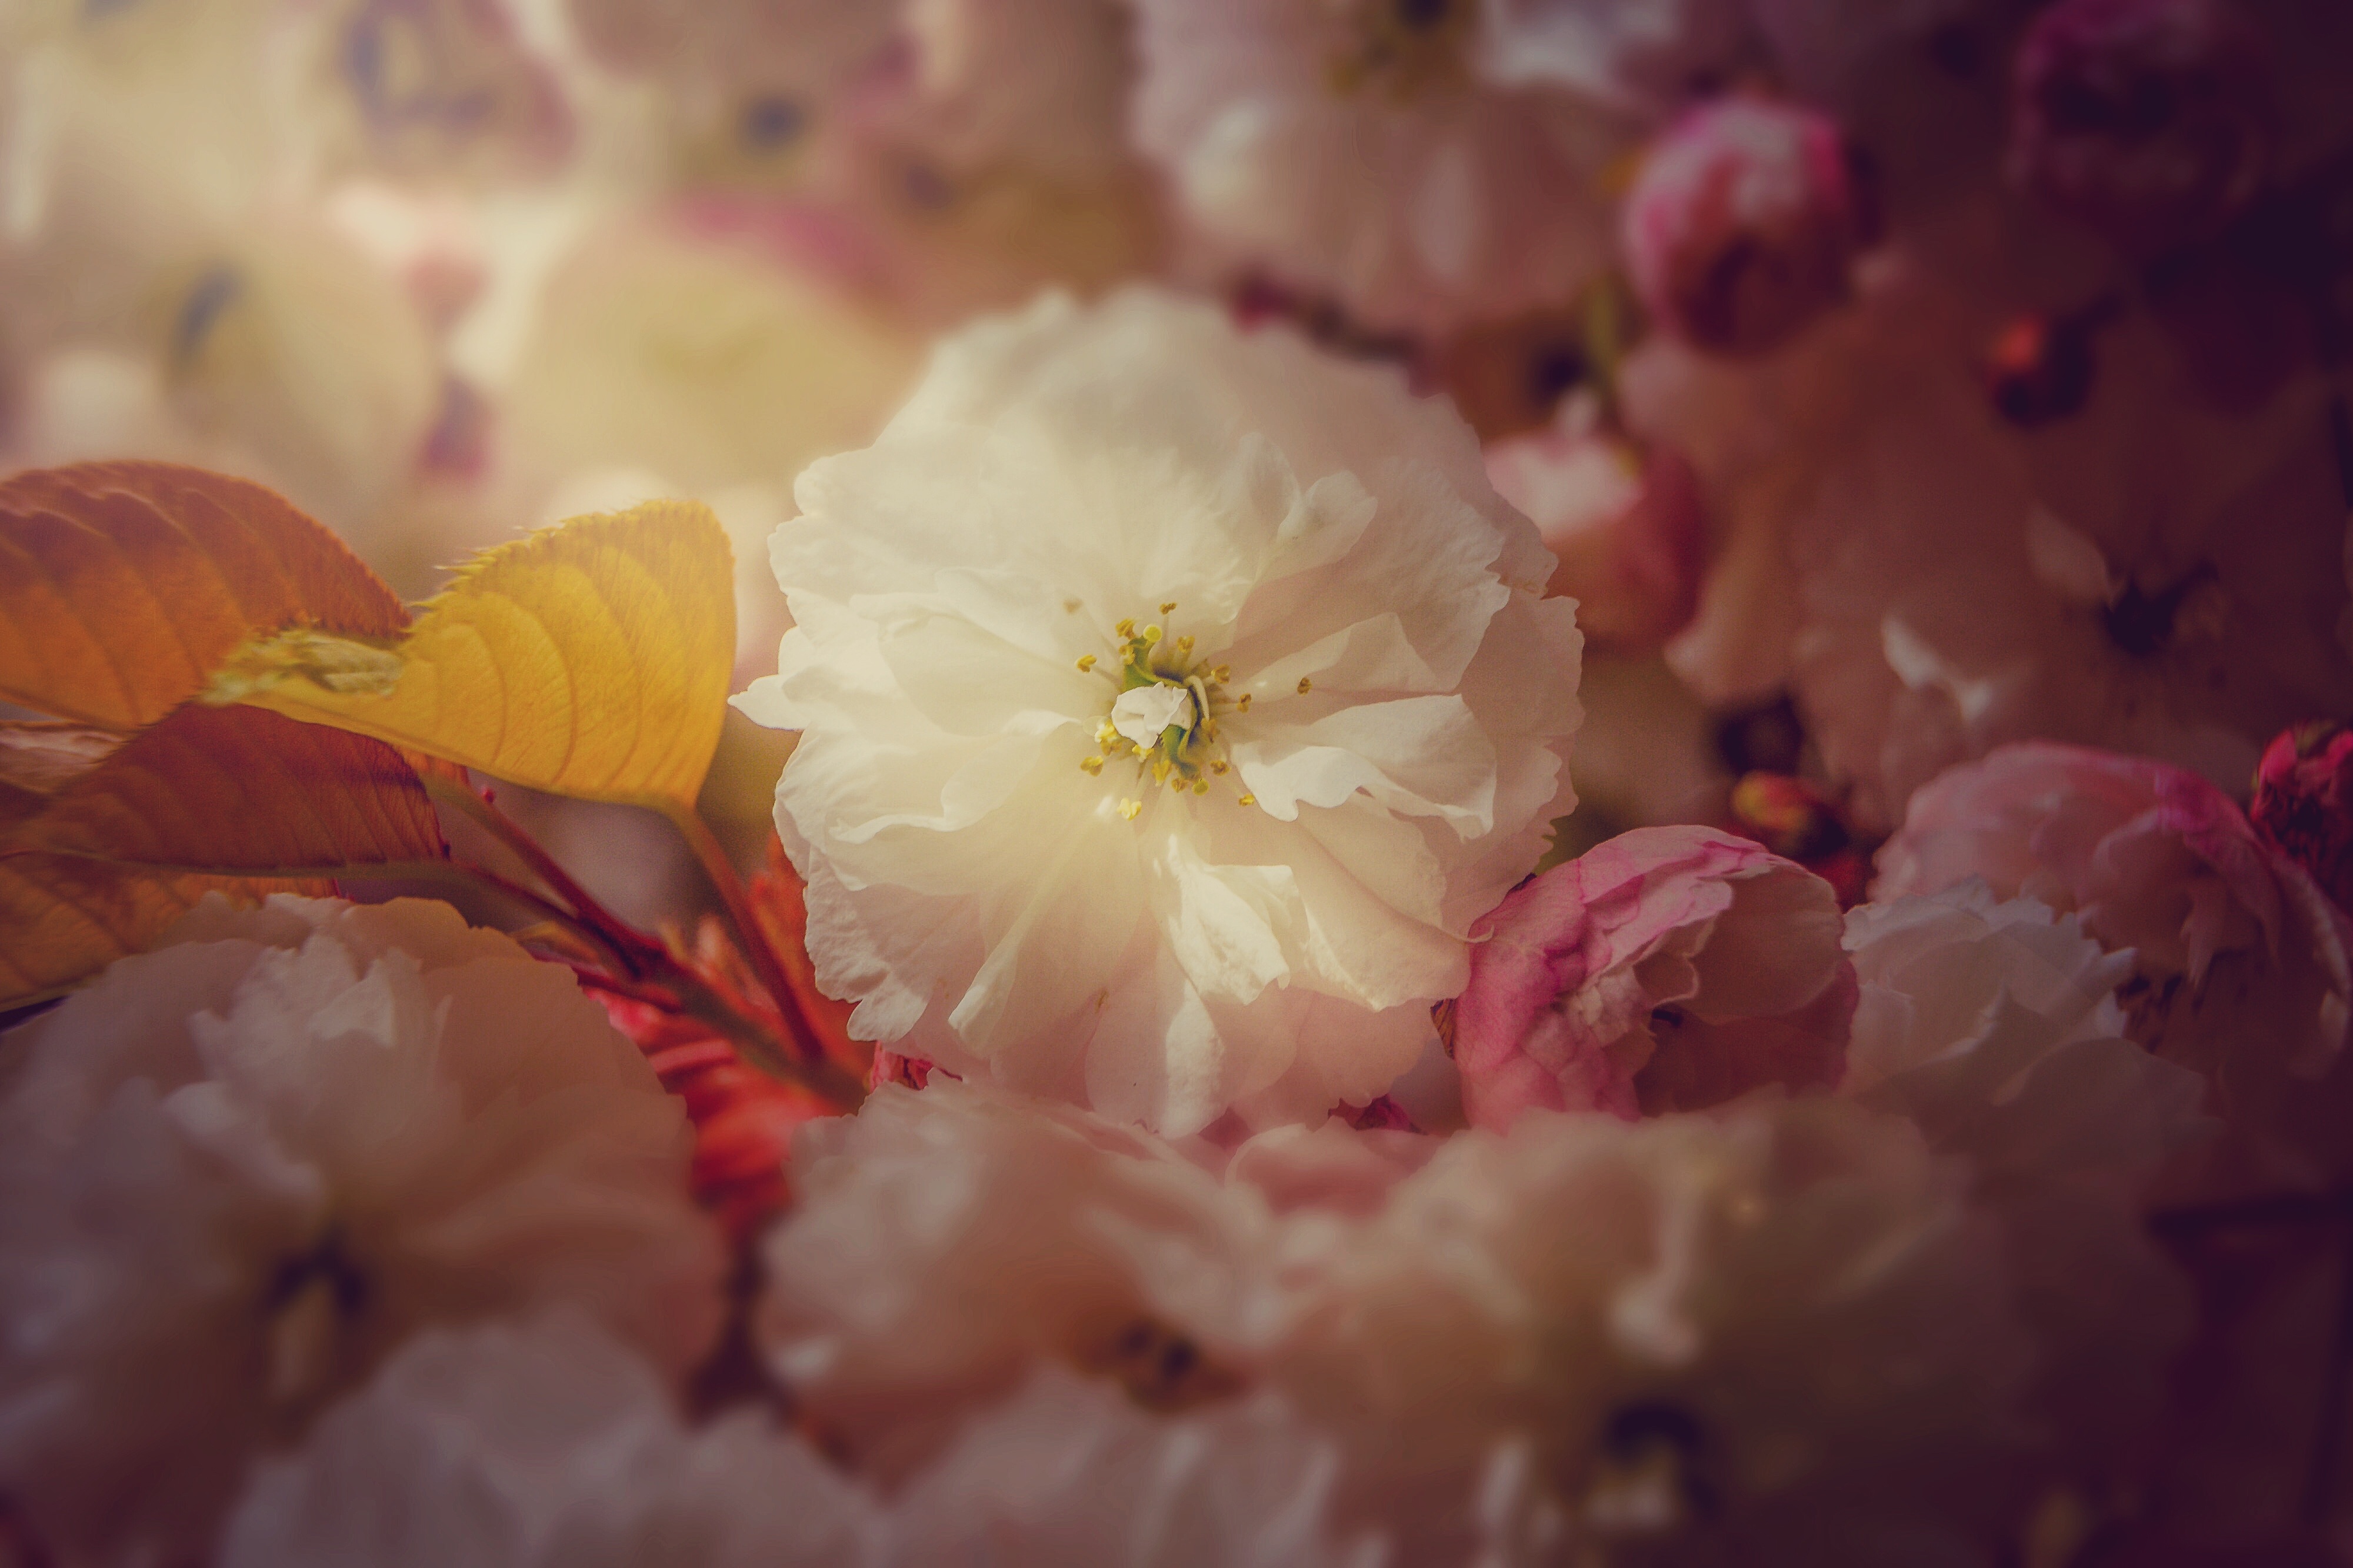
nature, blossom, plant, sunshine, leaf, flower, petal, bloom, bush, food, spring, produce, color, pink, flora, cherry blossom, close up, may, peony, macro photography, flowering plant, land plant